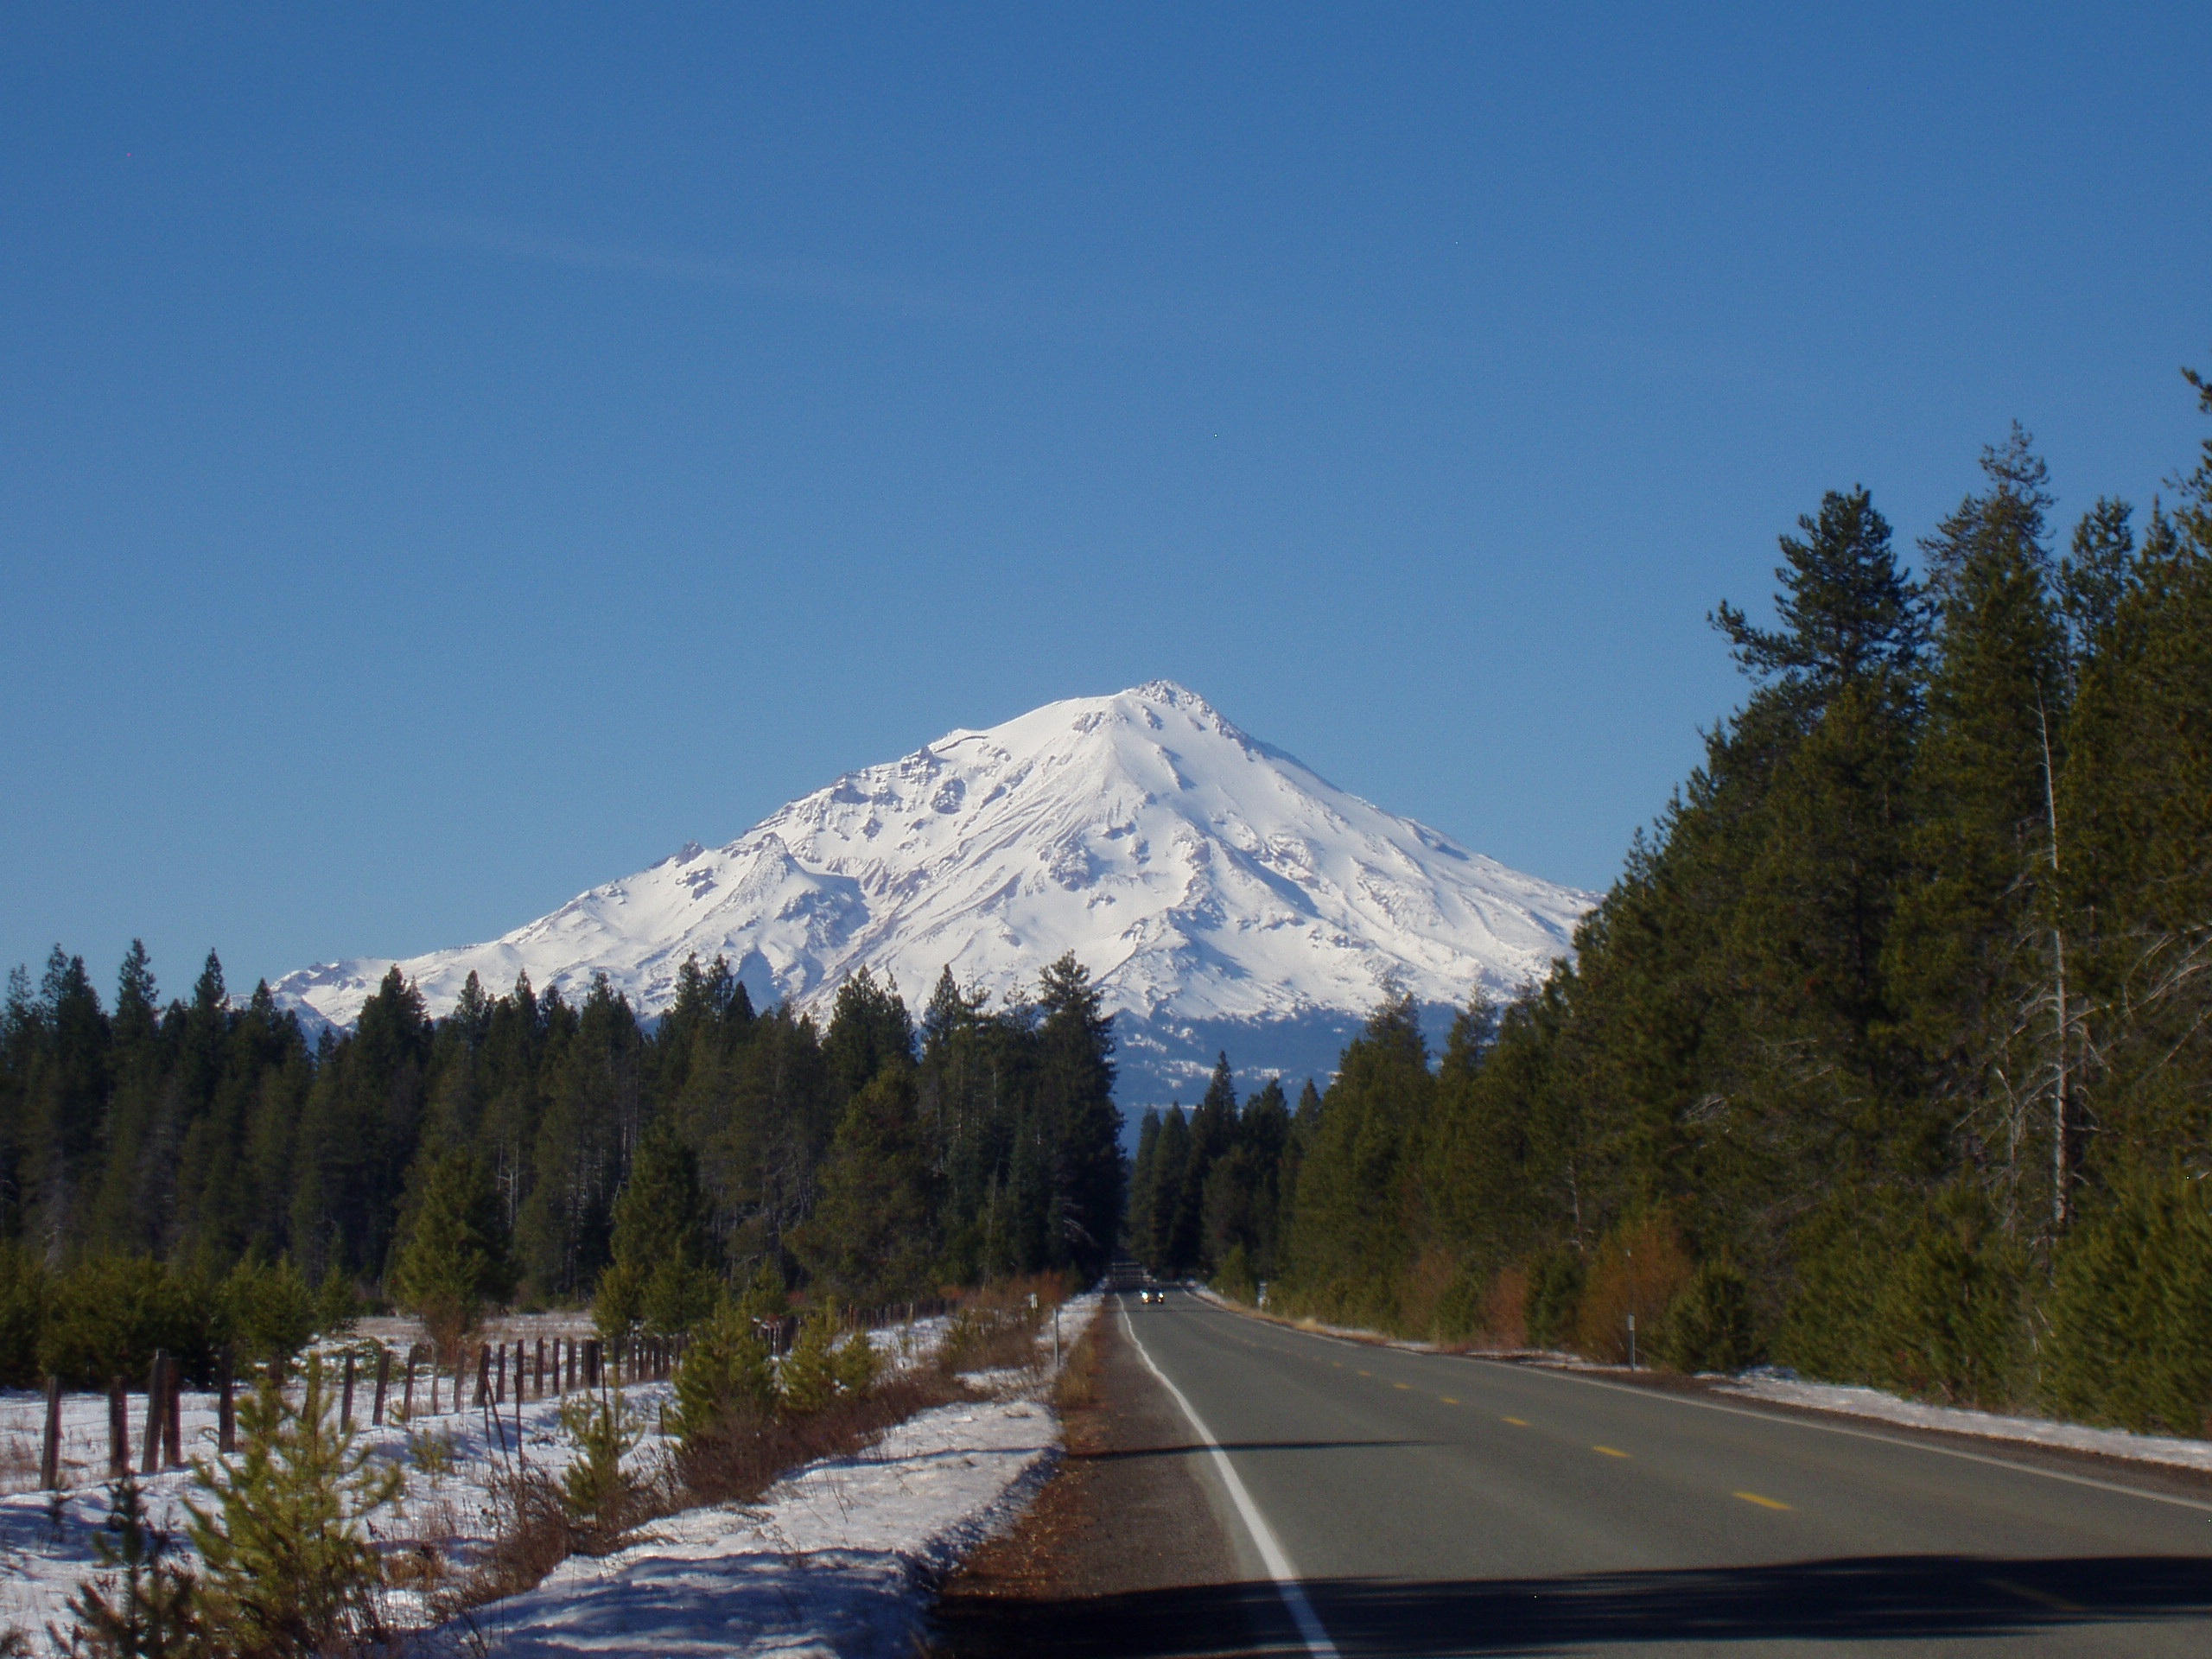
landscape, wilderness, mountain, snow, winter, road, highway, valley, mountain range, usa, california, ridge, road trip, alps, infrastructure, plateau, way, mountain pass, shasta, mountainous landforms